South Africa's genocide case against Israel

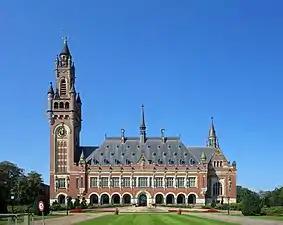
Public hearings will be held at the Peace Palace in The Hague

Proceedings were instituted on 29 December 2023 at the International Court of Justice pursuant to the Genocide Convention, and brought pursuant to Article IX of the convention.